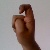
The image shows a hand gesture representing the letter 'X' in Indian Sign Language.